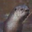
Label: otter